The Young Savages

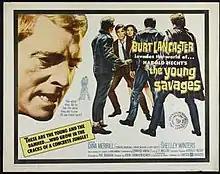

The Young Savages is a 1961 American crime drama film directed by John Frankenheimer and starring Burt Lancaster. It was written by Edward Anhalt from a novel by Evan Hunter. The supporting cast includes Dina Merrill, Shelley Winters, and Edward Andrews, and "The Young Savages" was the first film featuring Telly Savalas, who plays a police detective, foreshadowing his later role as "Kojak". Often categorized as a "thinking man's movie", it has received mixed reviews. Aspects of the film are inspired by the real-life Salvador Agron case.